NGC 249

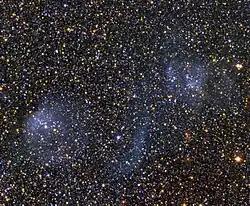
NGC 249 (right) and NGC 261 (left) with DECam

NGC 249 is an emission nebula in the constellation Tucana. It was discovered on 5 September 1826 by the astronomer James Dunlop.